Michael Wang (poker)

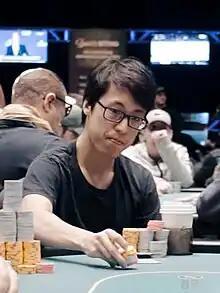
Michael Wang at 2019 WPT Borgata Winter Poker Open

Michael Wang is a professional poker player, born in New Orleans, Louisiana, now living in Livingston, New Jersey. He learned to play poker as a teenager by mainly playing online. As of 2025, he has won three World Series of Poker bracelets and has career earnings exceeding $8,800,000.